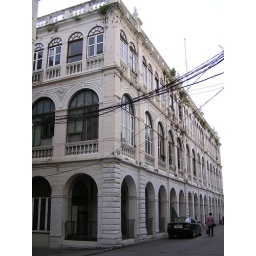
A Venetian-style office building built in 1901 located near the Chao Phraya River.